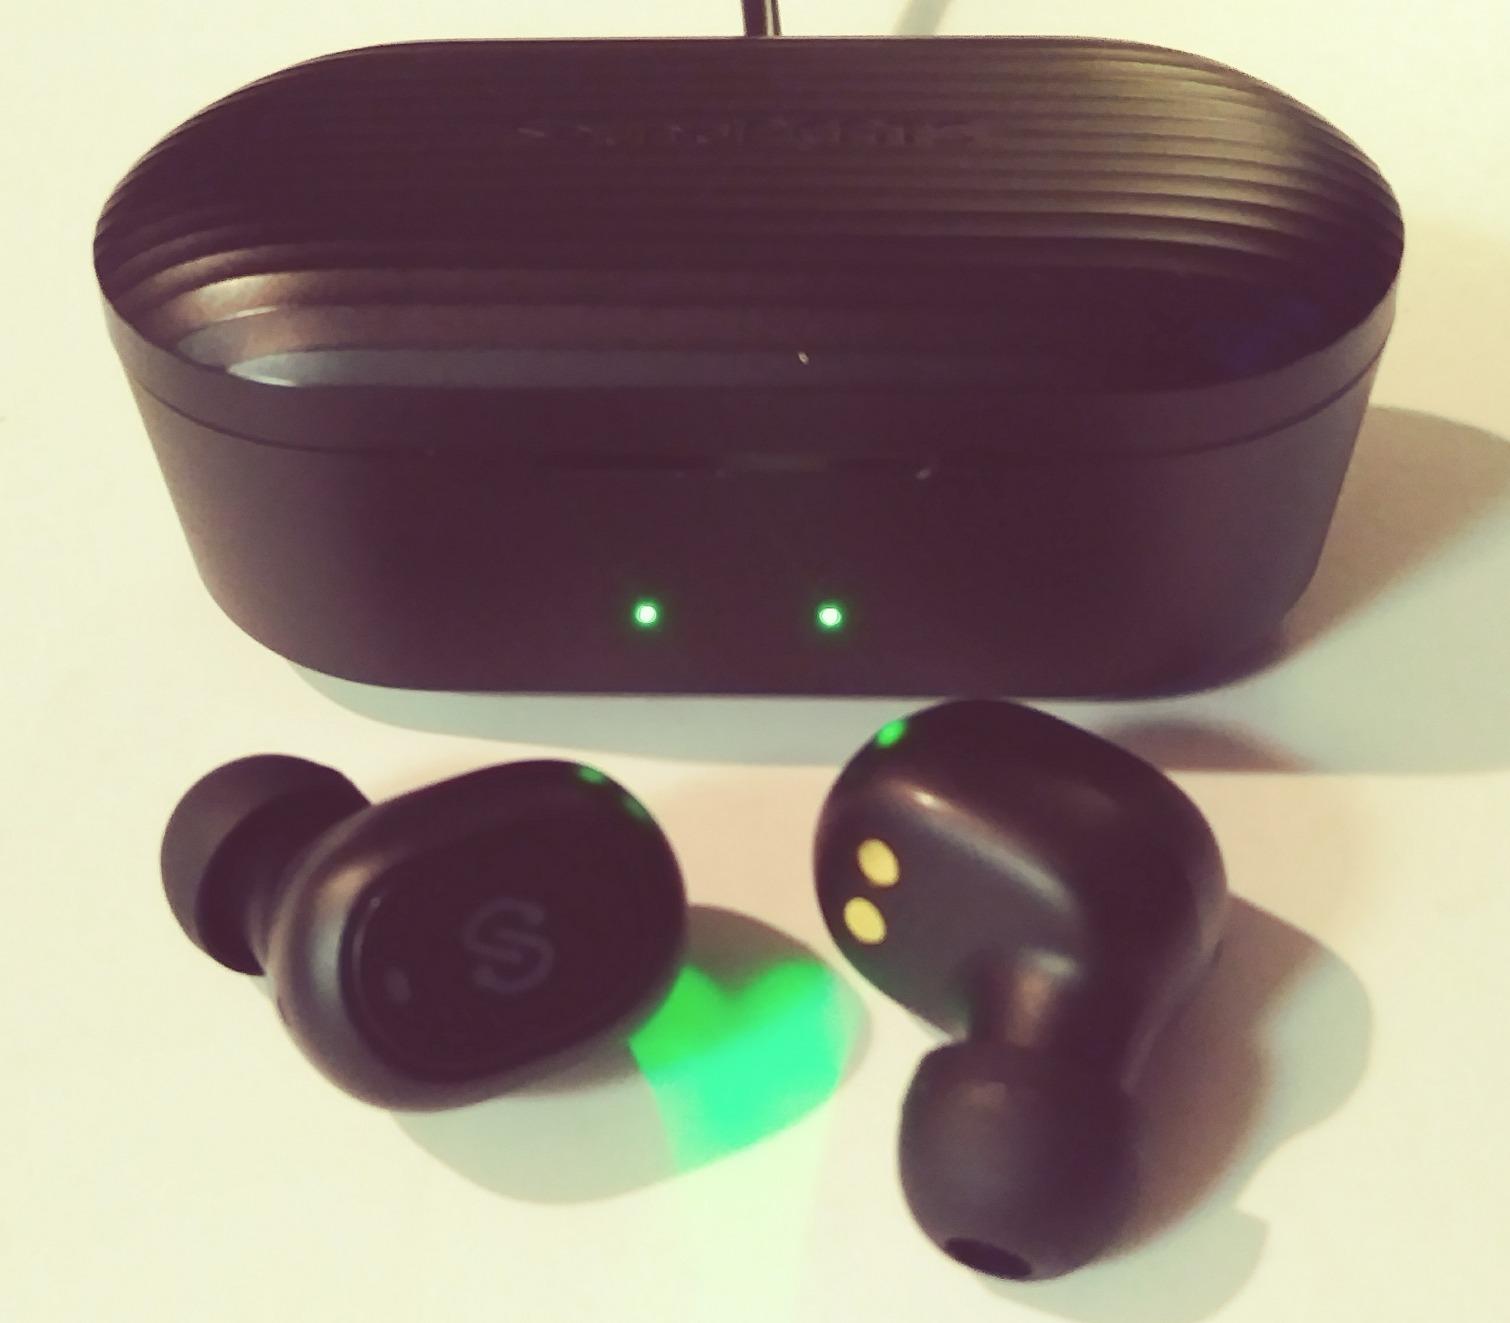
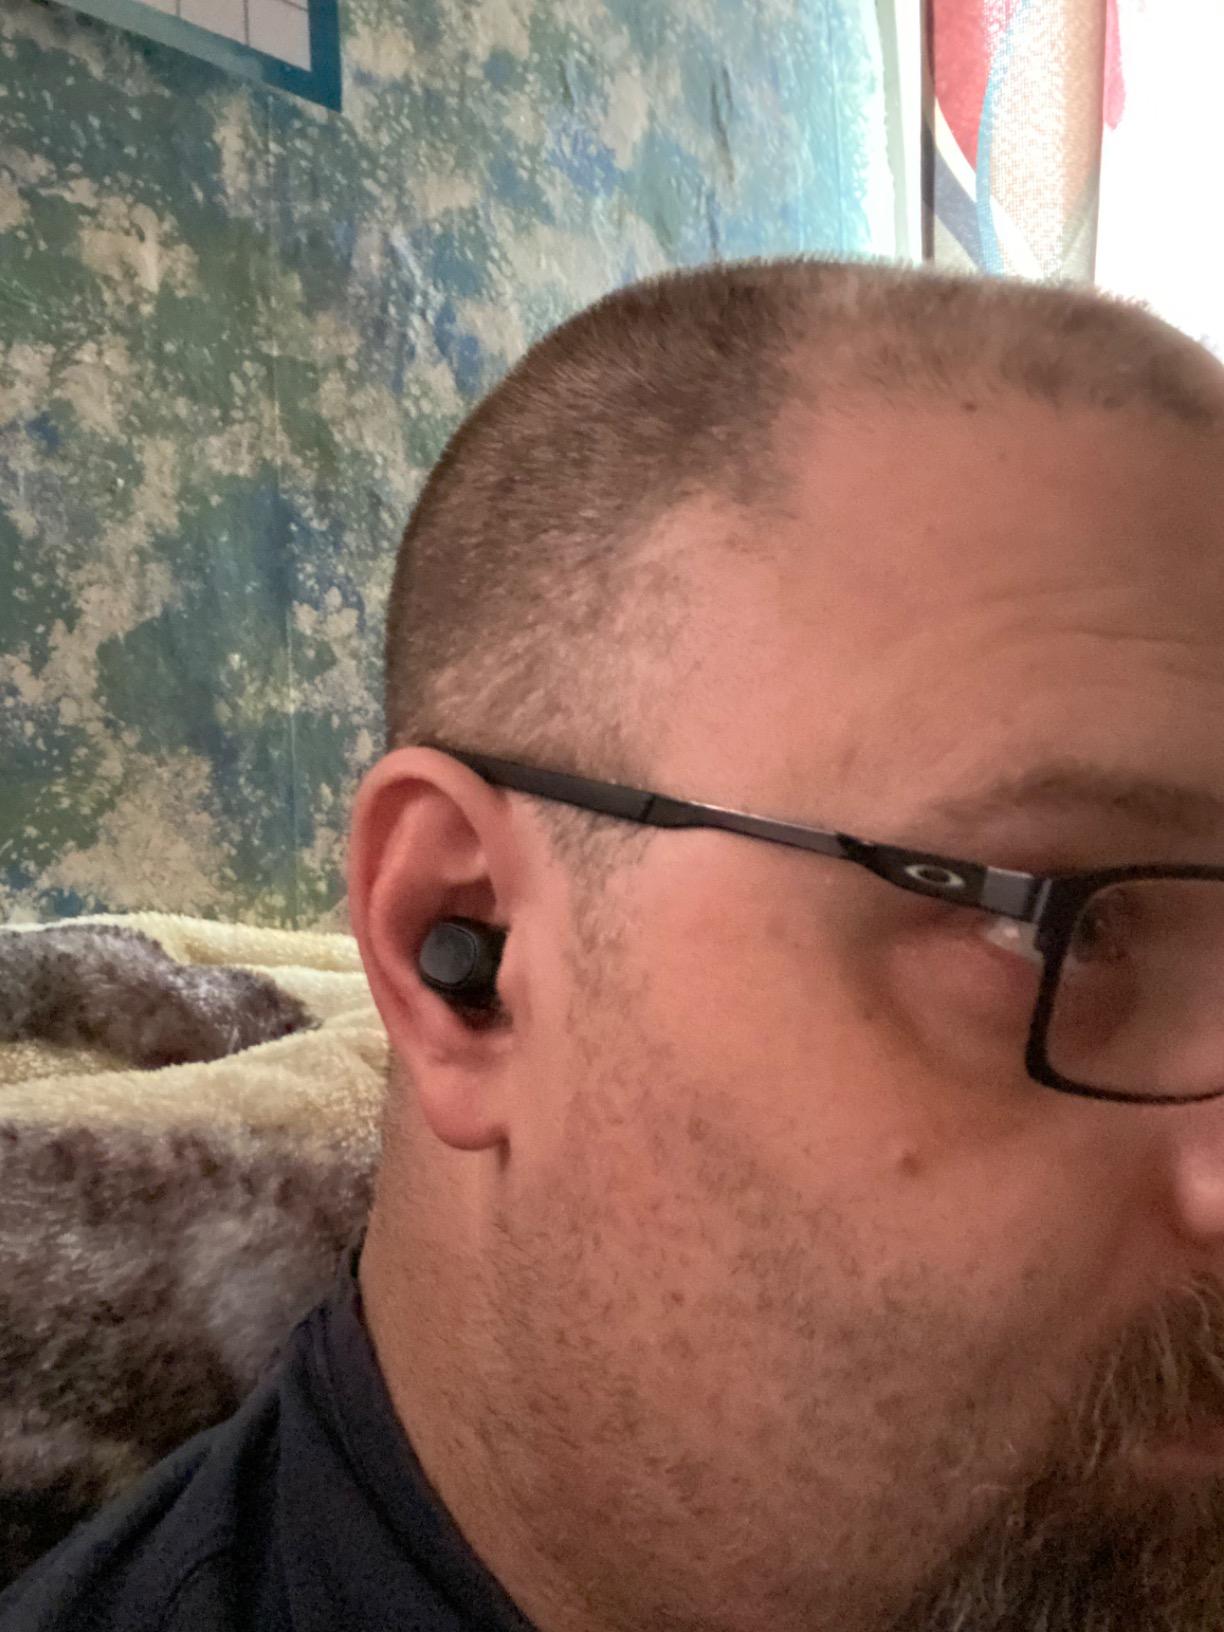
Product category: earbuds
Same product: yes